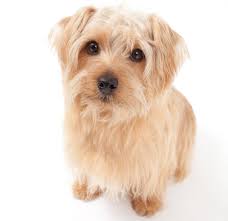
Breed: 203-n000027-Norfolk_terrier